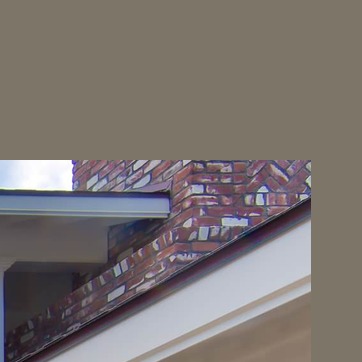
Material: brick